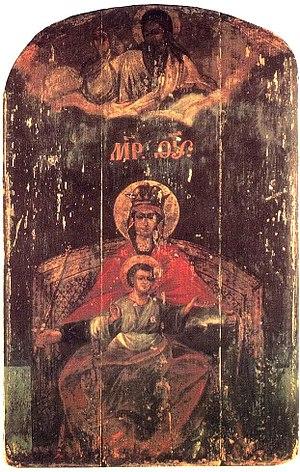
Icône de la Mère de Dieu souveraine, Théotokos en russe : Икона Божией Мaтери Державная.
La Panakhranta, appelée aussi Vcemilostivaïa